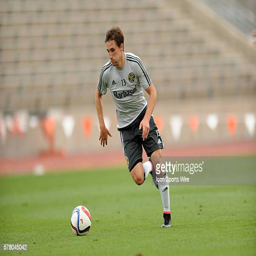
soccer player during win over football team